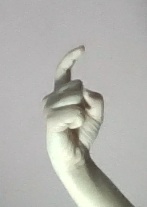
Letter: ra